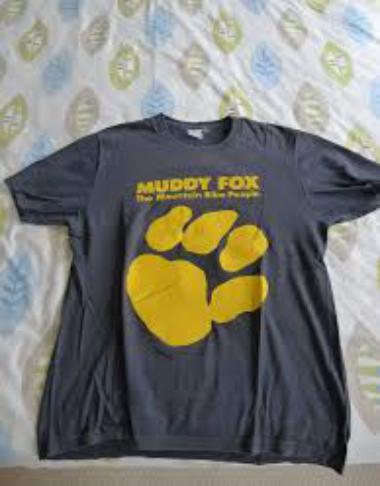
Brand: muddy fox
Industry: Transportation